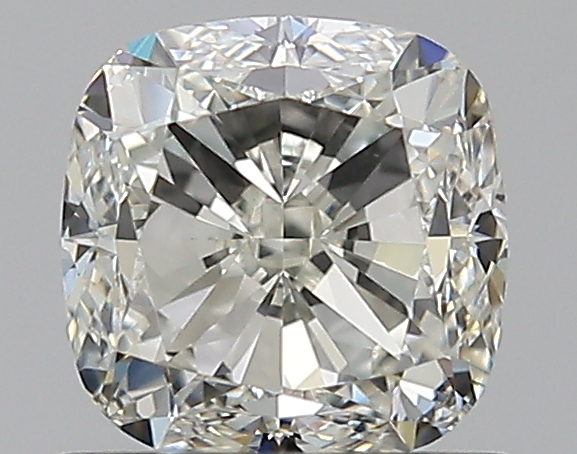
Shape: cushion
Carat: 1
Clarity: VVS2
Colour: J
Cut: VG
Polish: VG
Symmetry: VG
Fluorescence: ST
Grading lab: GIA
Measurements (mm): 5.35 x 5.32 x 3.79